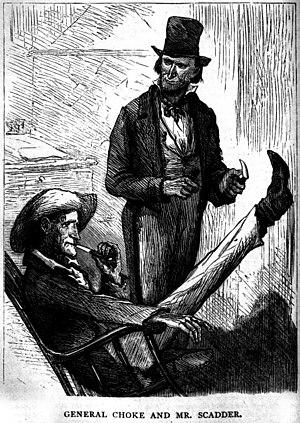
Martin Chuzzlewit ou Vie et aventures de Martin Chuzzlewit est un roman de Charles Dickens, le dernier de sa série dite « picaresque », paru en 1844.